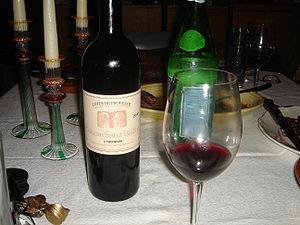
Le côtes-de-provence est un vin d'appellation d'origine contrôlée produit sur une vaste partie du vignoble de Provence, principalement dans le département du Var, dans une partie des Bouches-du-Rhône et même sur la petite commune de Villars-sur-Var des Alpes-Maritimes.
Le vignoble de Provence s'étend du sud d'Avignon jusqu'à Nice, sur la majeure partie de la Provence. Ce vignoble est marqué par une très grande hétérogénéité de situation tant pédo-géologique que climatique avec bien évidemment une dominance du climat méditerranéen strict mais également de zones plus froides où l'influence du vent est déterminante.
La cuisine de la Provence méditerranéenne est avant tout une cuisine liée aux produits de la pêche, de l'élevage et du terroir.